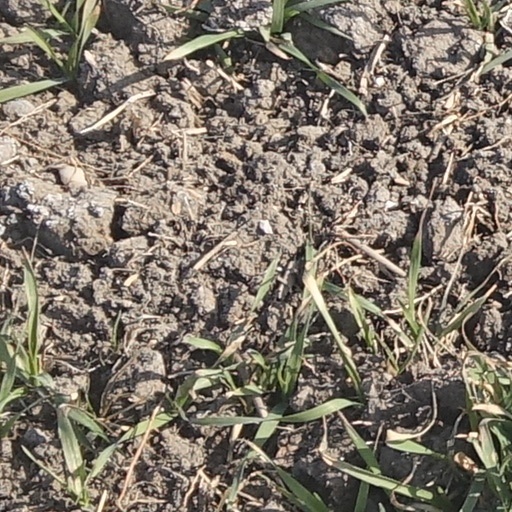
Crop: wheat